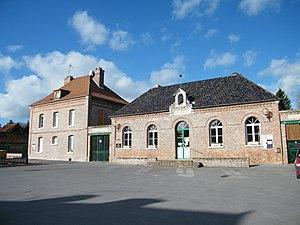
Allery, Somme, fr, mairie-école (3)
Allery est une commune française située dans le département de la Somme en région Hauts-de-France.